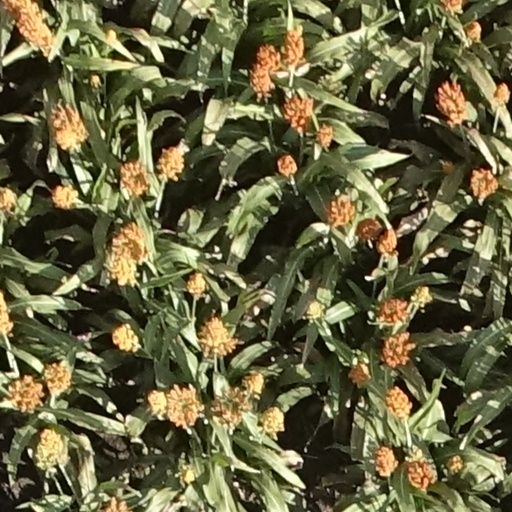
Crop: sorghum